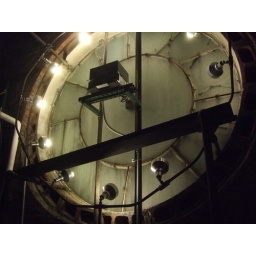
Inside the clock tower of Old Main at Wayne State University in Detroit, MI.